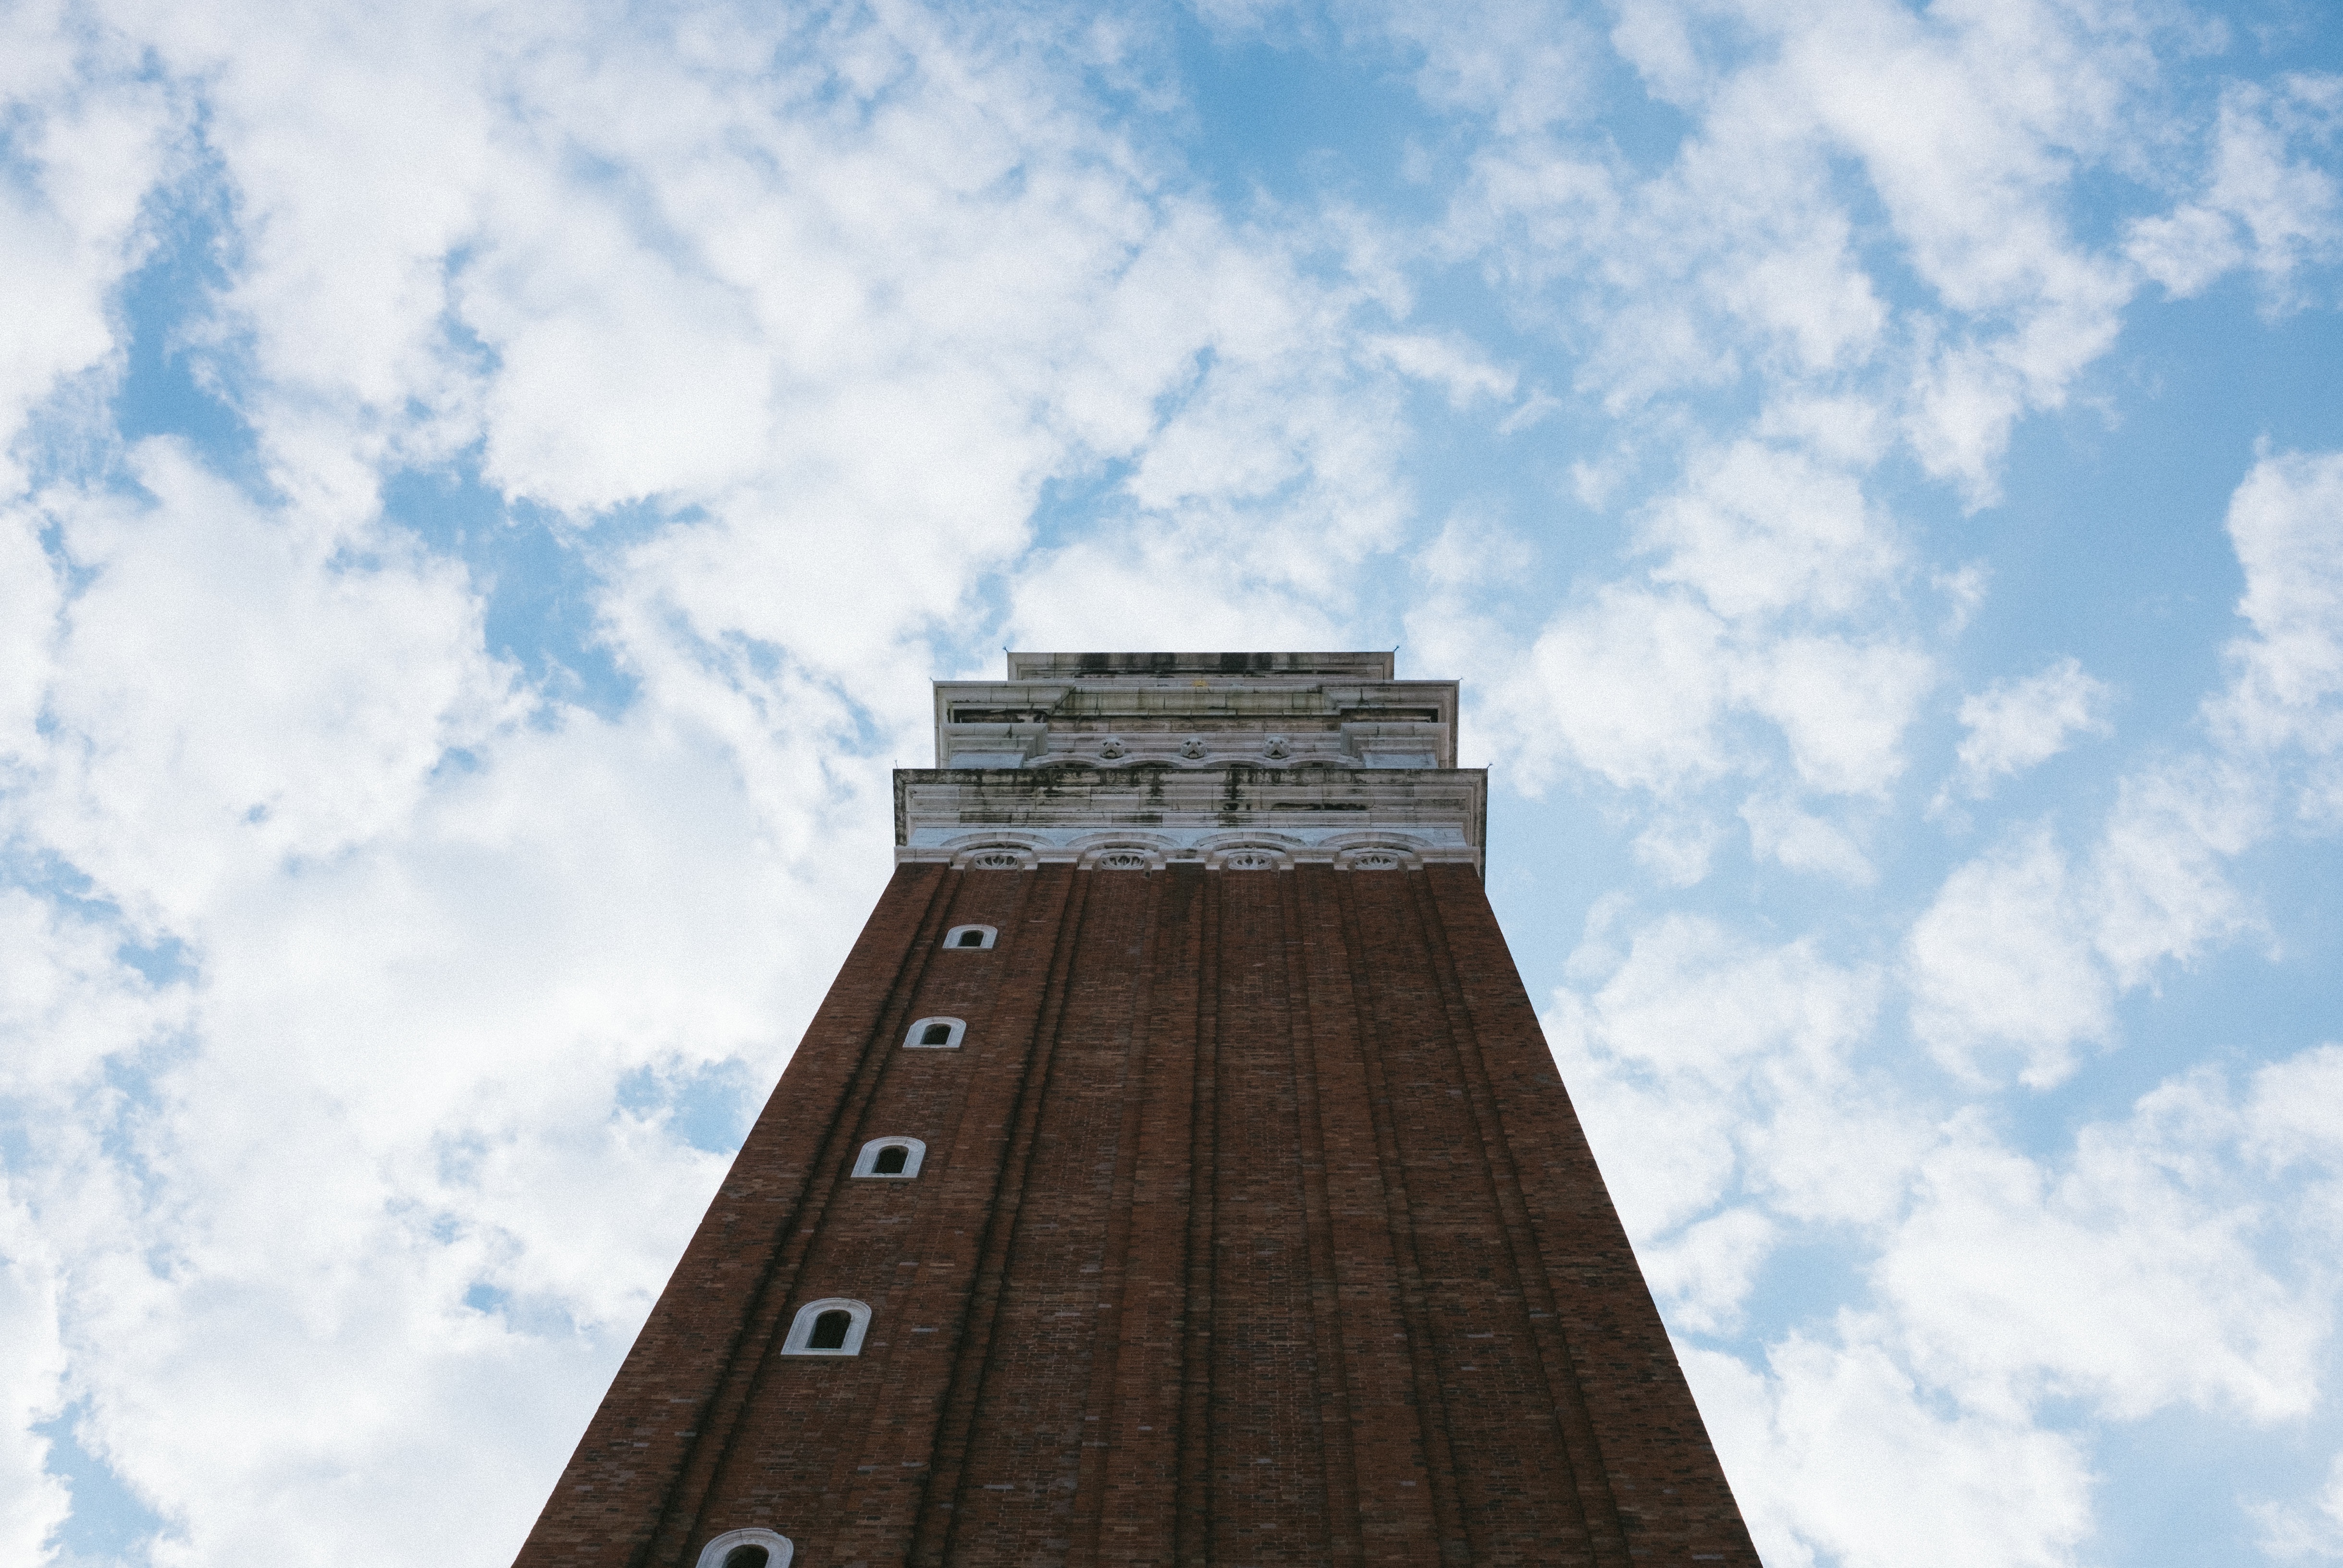
cloud, architecture, structure, sky, sunlight, building, skyscraper, pattern, reflection, tower, landmark, blue, bell tower, clouds, control tower, worm's eye view, brick surface, san marco campanile